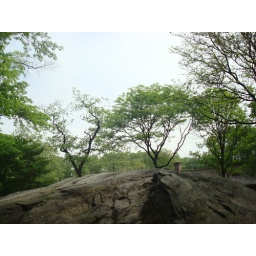
caught the higher image of the sky and still kept the ground and trees within it